Koke Alexander

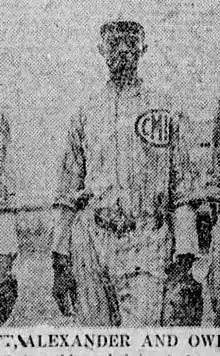
Alexander in 1922

Alfred "Koke" Alexander (February 1, 1888 - death date unknown) was an American Negro leagues outfielder who played with several teams from 1918 to 1921. He played with the Dayton Marcos from 1918 to 1920 before splitting the 1921 season with both the Columbus Buckeyes and Chicago Giants. In 1922, he played for the Colored Men's Improvement team based in Dayton, Ohio.